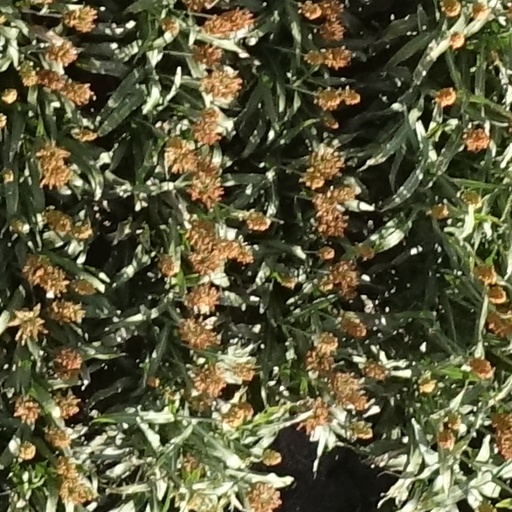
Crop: sorghum